Imperial Violets (1932 film)

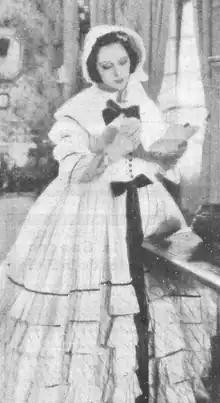
Raquel Meller

Imperial Violets (French:Violettes impériales; German:Die Veilchen der Kaiserin) is a 1932 French historical film directed by Henry Roussel and starring Raquel Meller, Suzanne Bianchetti and Georges Péclet. It is a remake of the 1924 silent film of the same title.